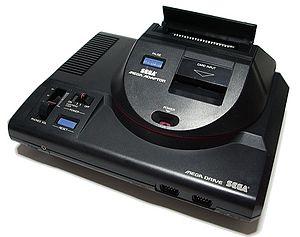
La Mega Drive, ou Genesis en Amérique du Nord, est une console de jeux vidéo de quatrième génération conçue et commercialisée par le constructeur japonais Sega Enterprises, Ltd. La Mega Drive est la troisième console de Sega, elle succède à la Master System. Sega sort d'abord la console au Japon sous le nom de Mega Drive en 1988, la console est ensuite lancée en 1989 en Amérique du Nord, renommée Genesis sur ce territoire. En 1990, la console sort dans la plupart des autres territoires en tant que Mega Drive.